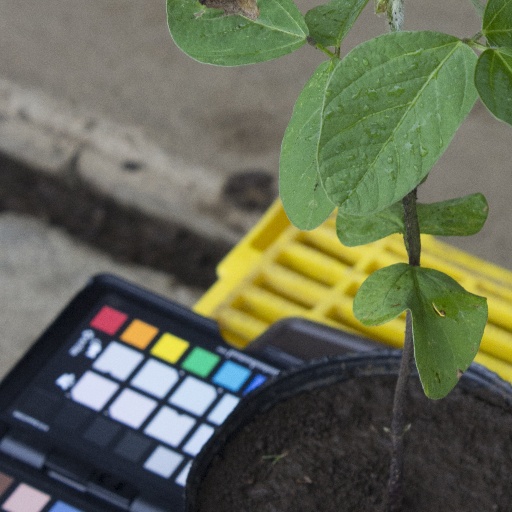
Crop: soybean